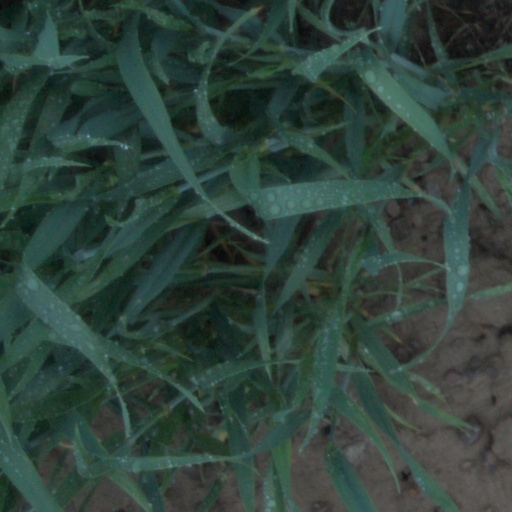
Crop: wheat